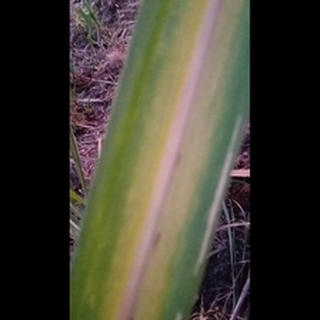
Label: sugarcane_yellow_leaf_disease